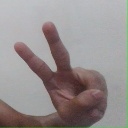
अक्षर: ऐ